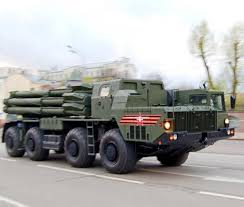
Label: BM-30